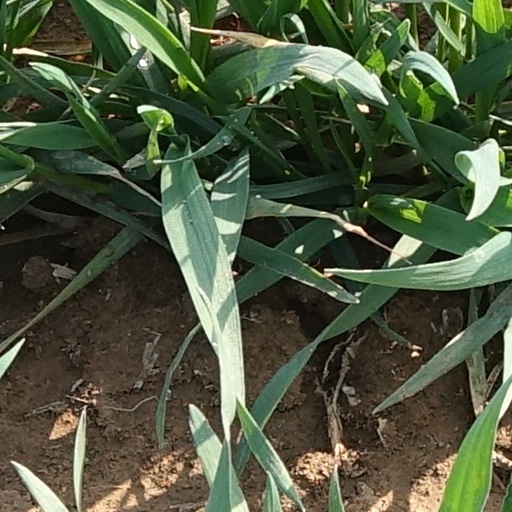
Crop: wheat